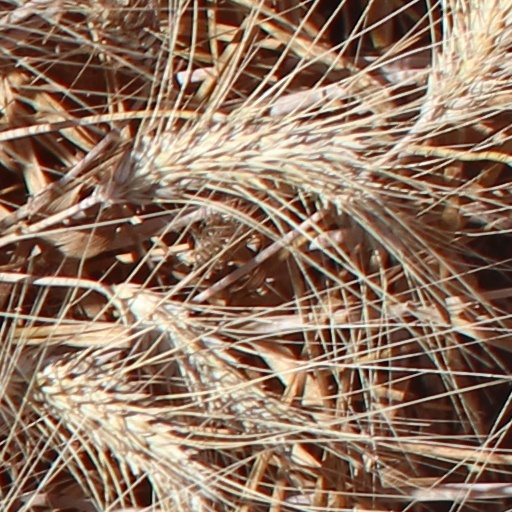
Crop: wheat